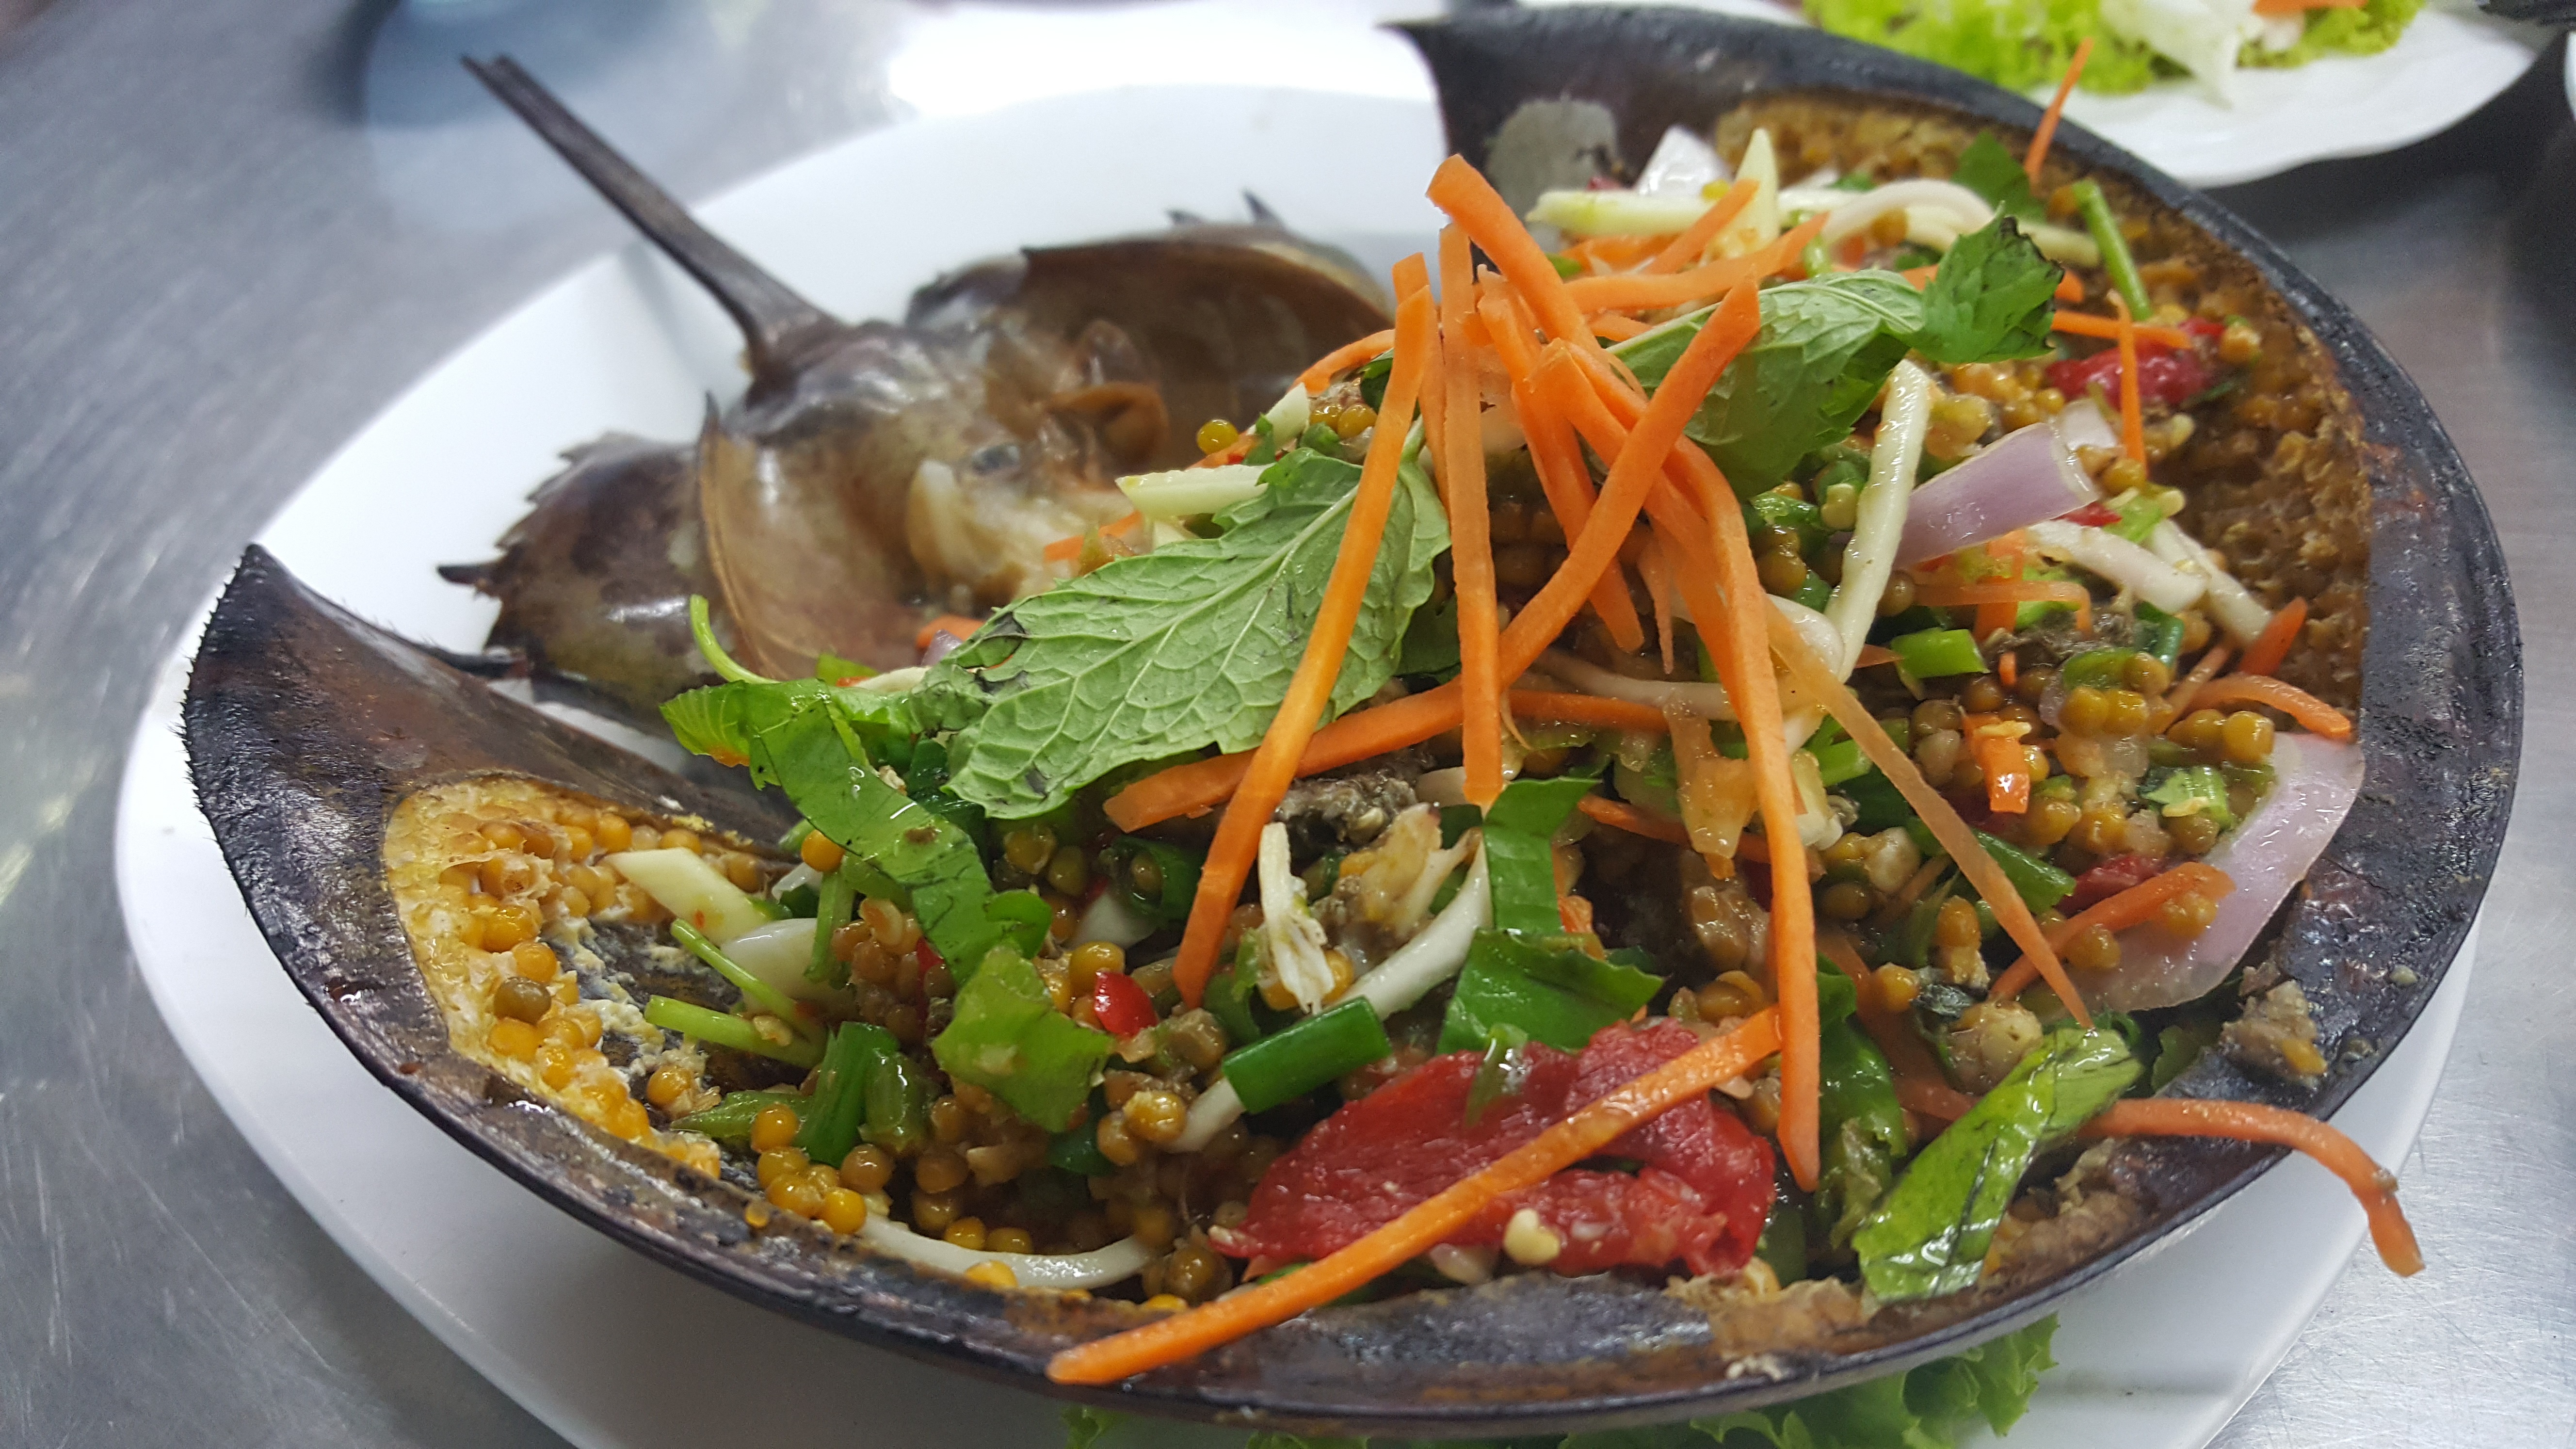
dish, meal, food, salad, produce, seafood, cuisine, delicious, asian food, thai food, king crab, horseshoe crab, spicy salad, chinese food, pancit, southeast asian food